Blues Point

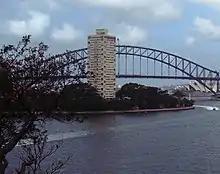
Blues Point as seen from the west, with Blues Point Tower and Sydney Harbour Bridge behind

Blues Point is a harbourside locality of North Sydney, Australia. Named after local mariner Billy Blue in the 19th century, Blues Point is at the very southern tip of the McMahons Point peninsula and has views of Sydney Harbour. The locality, within North Sydney Council, is home to the Blues Point Tower, a controversial residential tower designed by Harry Seidler. Since 2005, under the dual naming policy Blues Point has also been referred to by its indigenous name, Warungareeyuh. Blues Point is also used as a vantage point for Sydney New Year's Eve celebration.